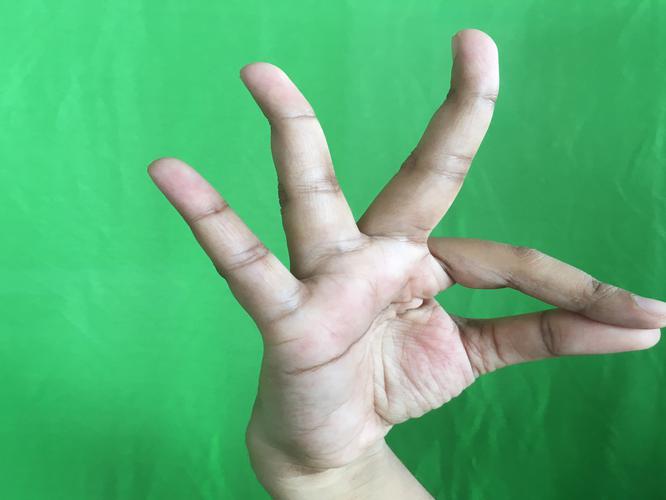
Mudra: Hamsasyam
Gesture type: single_hand